Grammatica Germanicae Linguae

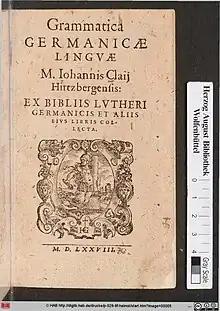

Grammatica Germanicae Linguae is a grammar book of the German language written by Johannes Clajus. First published in 1578, it is considered one of the earliest systematic grammar books for the German language. The book was written in Latin and German.